Public opposition

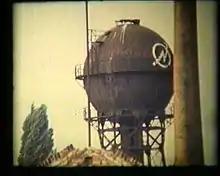
Radio channel hideout of squatters on the Gleisdreieck-premisses in Berlin 1981

Additional media became cheaper and more accessible to the opposing public "from below" with the technological advancements of the 1980s. First illegal, later legal, alternative radio channels such as and in Nuremberg began to spring up. Thanks to the Super-8- film and video technology, even some private films could be made for little money. The Super-8 film rental Contre-jour and video groups like the Freiburg Media Workshop, the e.V. in Hamburg and the in Berlin were formed.